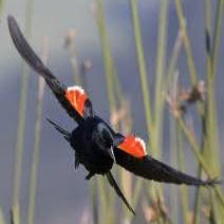
Species: TRICOLORED BLACKBIRD
Scientific name: AGELAIUS TRICOLOR